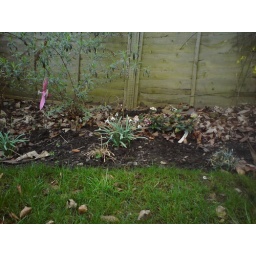
Snowdrops in the flower bed